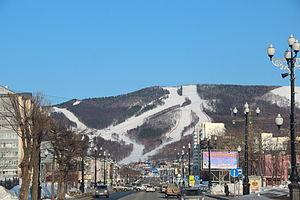
Sakhaline est une île russe située dans le nord-ouest de l'océan Pacifique, au large de la Sibérie, à environ 6 100 km de Moscou. Si l'on voyage par train la distance totale parcourue depuis Moscou jusqu'à Ioujno-Sakhalinsk sera de 9 342 km, dont 8 769 km par voie ferrée de Moscou à Vanino.